Campolongo (Pontevedra)

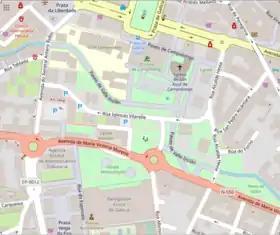
Campolongo map

Campolongo is a central area of Pontevedra that is organised around three squares: the Plaza de Galicia (with a fountain in the middle and a large bus shelter on the south side), the Plaza de la Libertad behind the Courthouse or "Palacio de Justicia" (where the Statue of Liberty is located) and the Plaza de la Constitución, in front of the Church of San José, where the monument to the Spanish Constitution of 1978 is located. Campolongo is also dotted with the Campolongo Park, where there is a large children's playground with a zip line and swings and slides, as well as a fountain and a Galician granary on stilts in two of the green areas, and the María Vinyals Park in front of the Provincial Administrative Centre of Pontevedra.